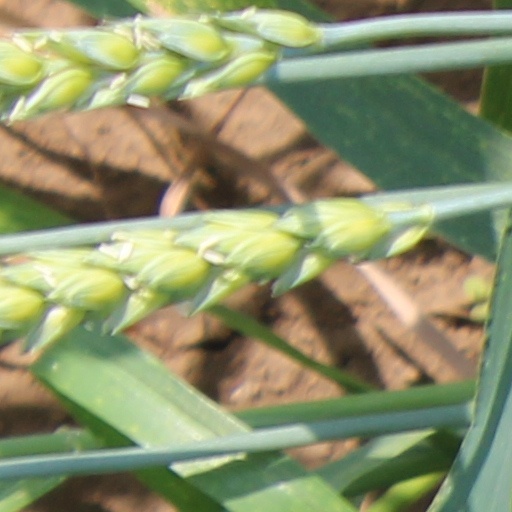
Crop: wheat